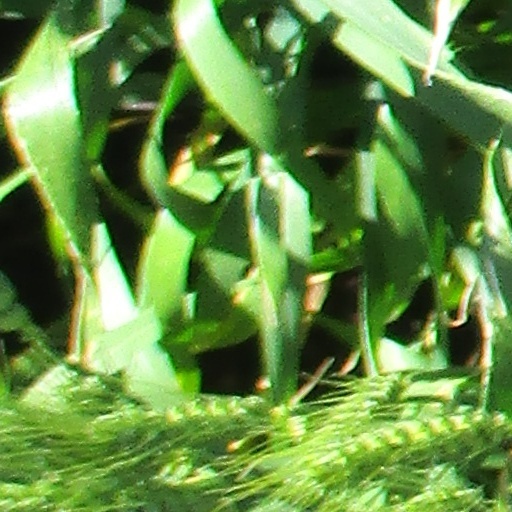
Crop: wheat